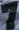
Number: 7